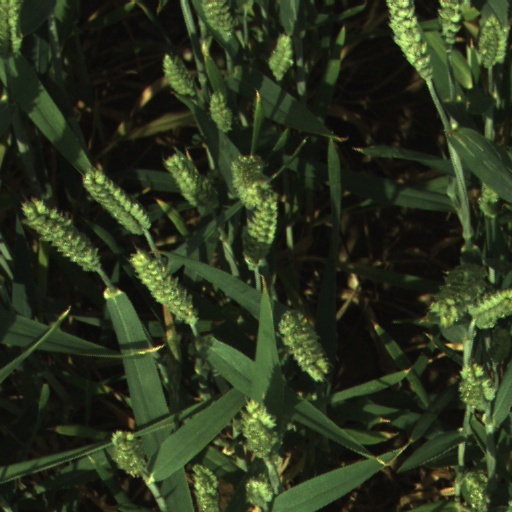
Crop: wheat